Mackinac Trail–Carp River Bridge

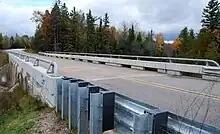
Bridge deck, 2012

In 1913, road improvement began on the Mackinac Trail a state trunkline highway connecting St. Ignace and Sault Ste. Marie. The improvement project included both grading the road surface and upgrading the bridges along the roadway. For one of these bridges, which carried the Mackinac Trail over the Carp River, the Michigan State Highway Department designed a concrete arch bridge in 1919. The department awarded the contract to construct the bridge to A. S. Decker of Flint, Michigan, who completed work on the bridge in 1920.